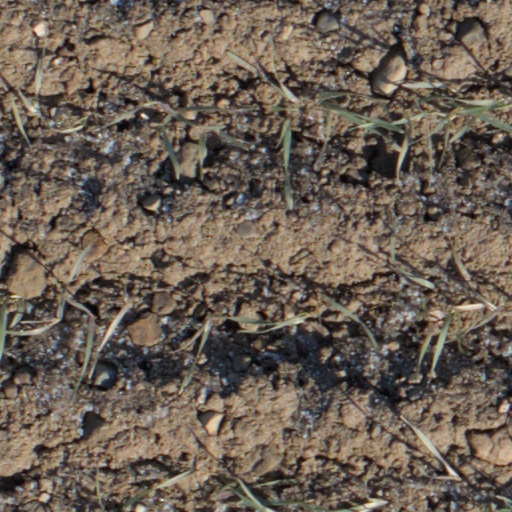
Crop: wheat